Bahía Lomas

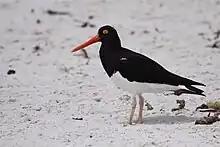
Magellanic oystercatcher

The bay was designated as a Ramsar site under the Ramsar Convention in 2004, being an area of around of international importance to wetland birds. It has also been identified as an Important Bird Area. It is visited from October to March each year by large numbers of migratory shorebirds which overwinter here, including 23% of the world population of the Hudsonian godwit ("Limosa haemastica") and over 88% of the American population of red knot ("Calidris canutus"). Other migratory and domestic species include the white-rumped sandpiper ("Calidris fuscicollis"), the Magellanic plover ("Pluvianellus socialis") and the Chilean flamingo ("Phoenicopterus chilensis"), as well as Baird's sandpiper ("Calidris bairdii"), the sanderling ("Calidris alba"), the rufous-chested plover ("Charadrius modestus"), the two-banded plover ("Charadrius falklandicus"), the whimbrel ("Numenius phaeopus"), the Magellanic oystercatcher ("Haematopus leucopodus"), the American oystercatcher ("Haematopus palliatus") and the kelp gull ("Larus dominicanus").